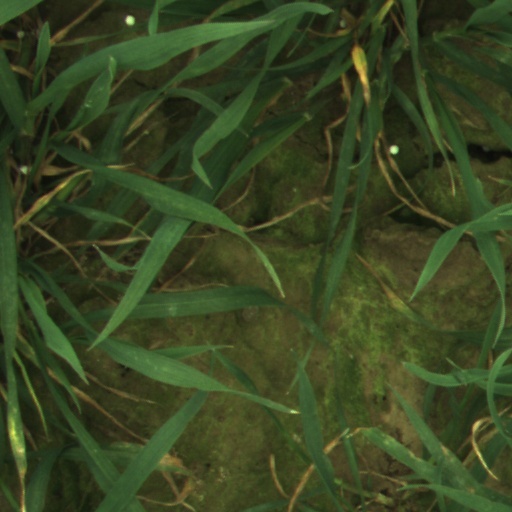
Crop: wheat